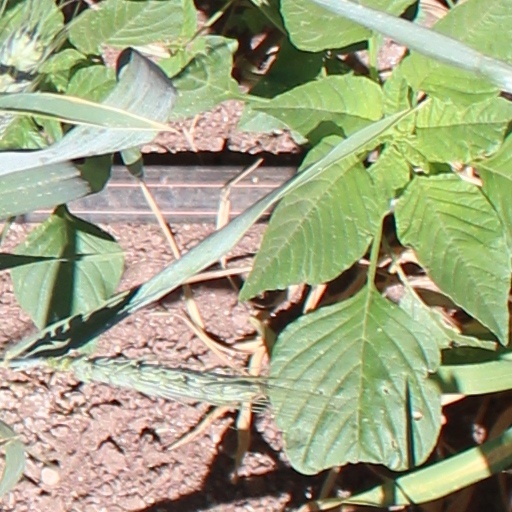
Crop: wheat